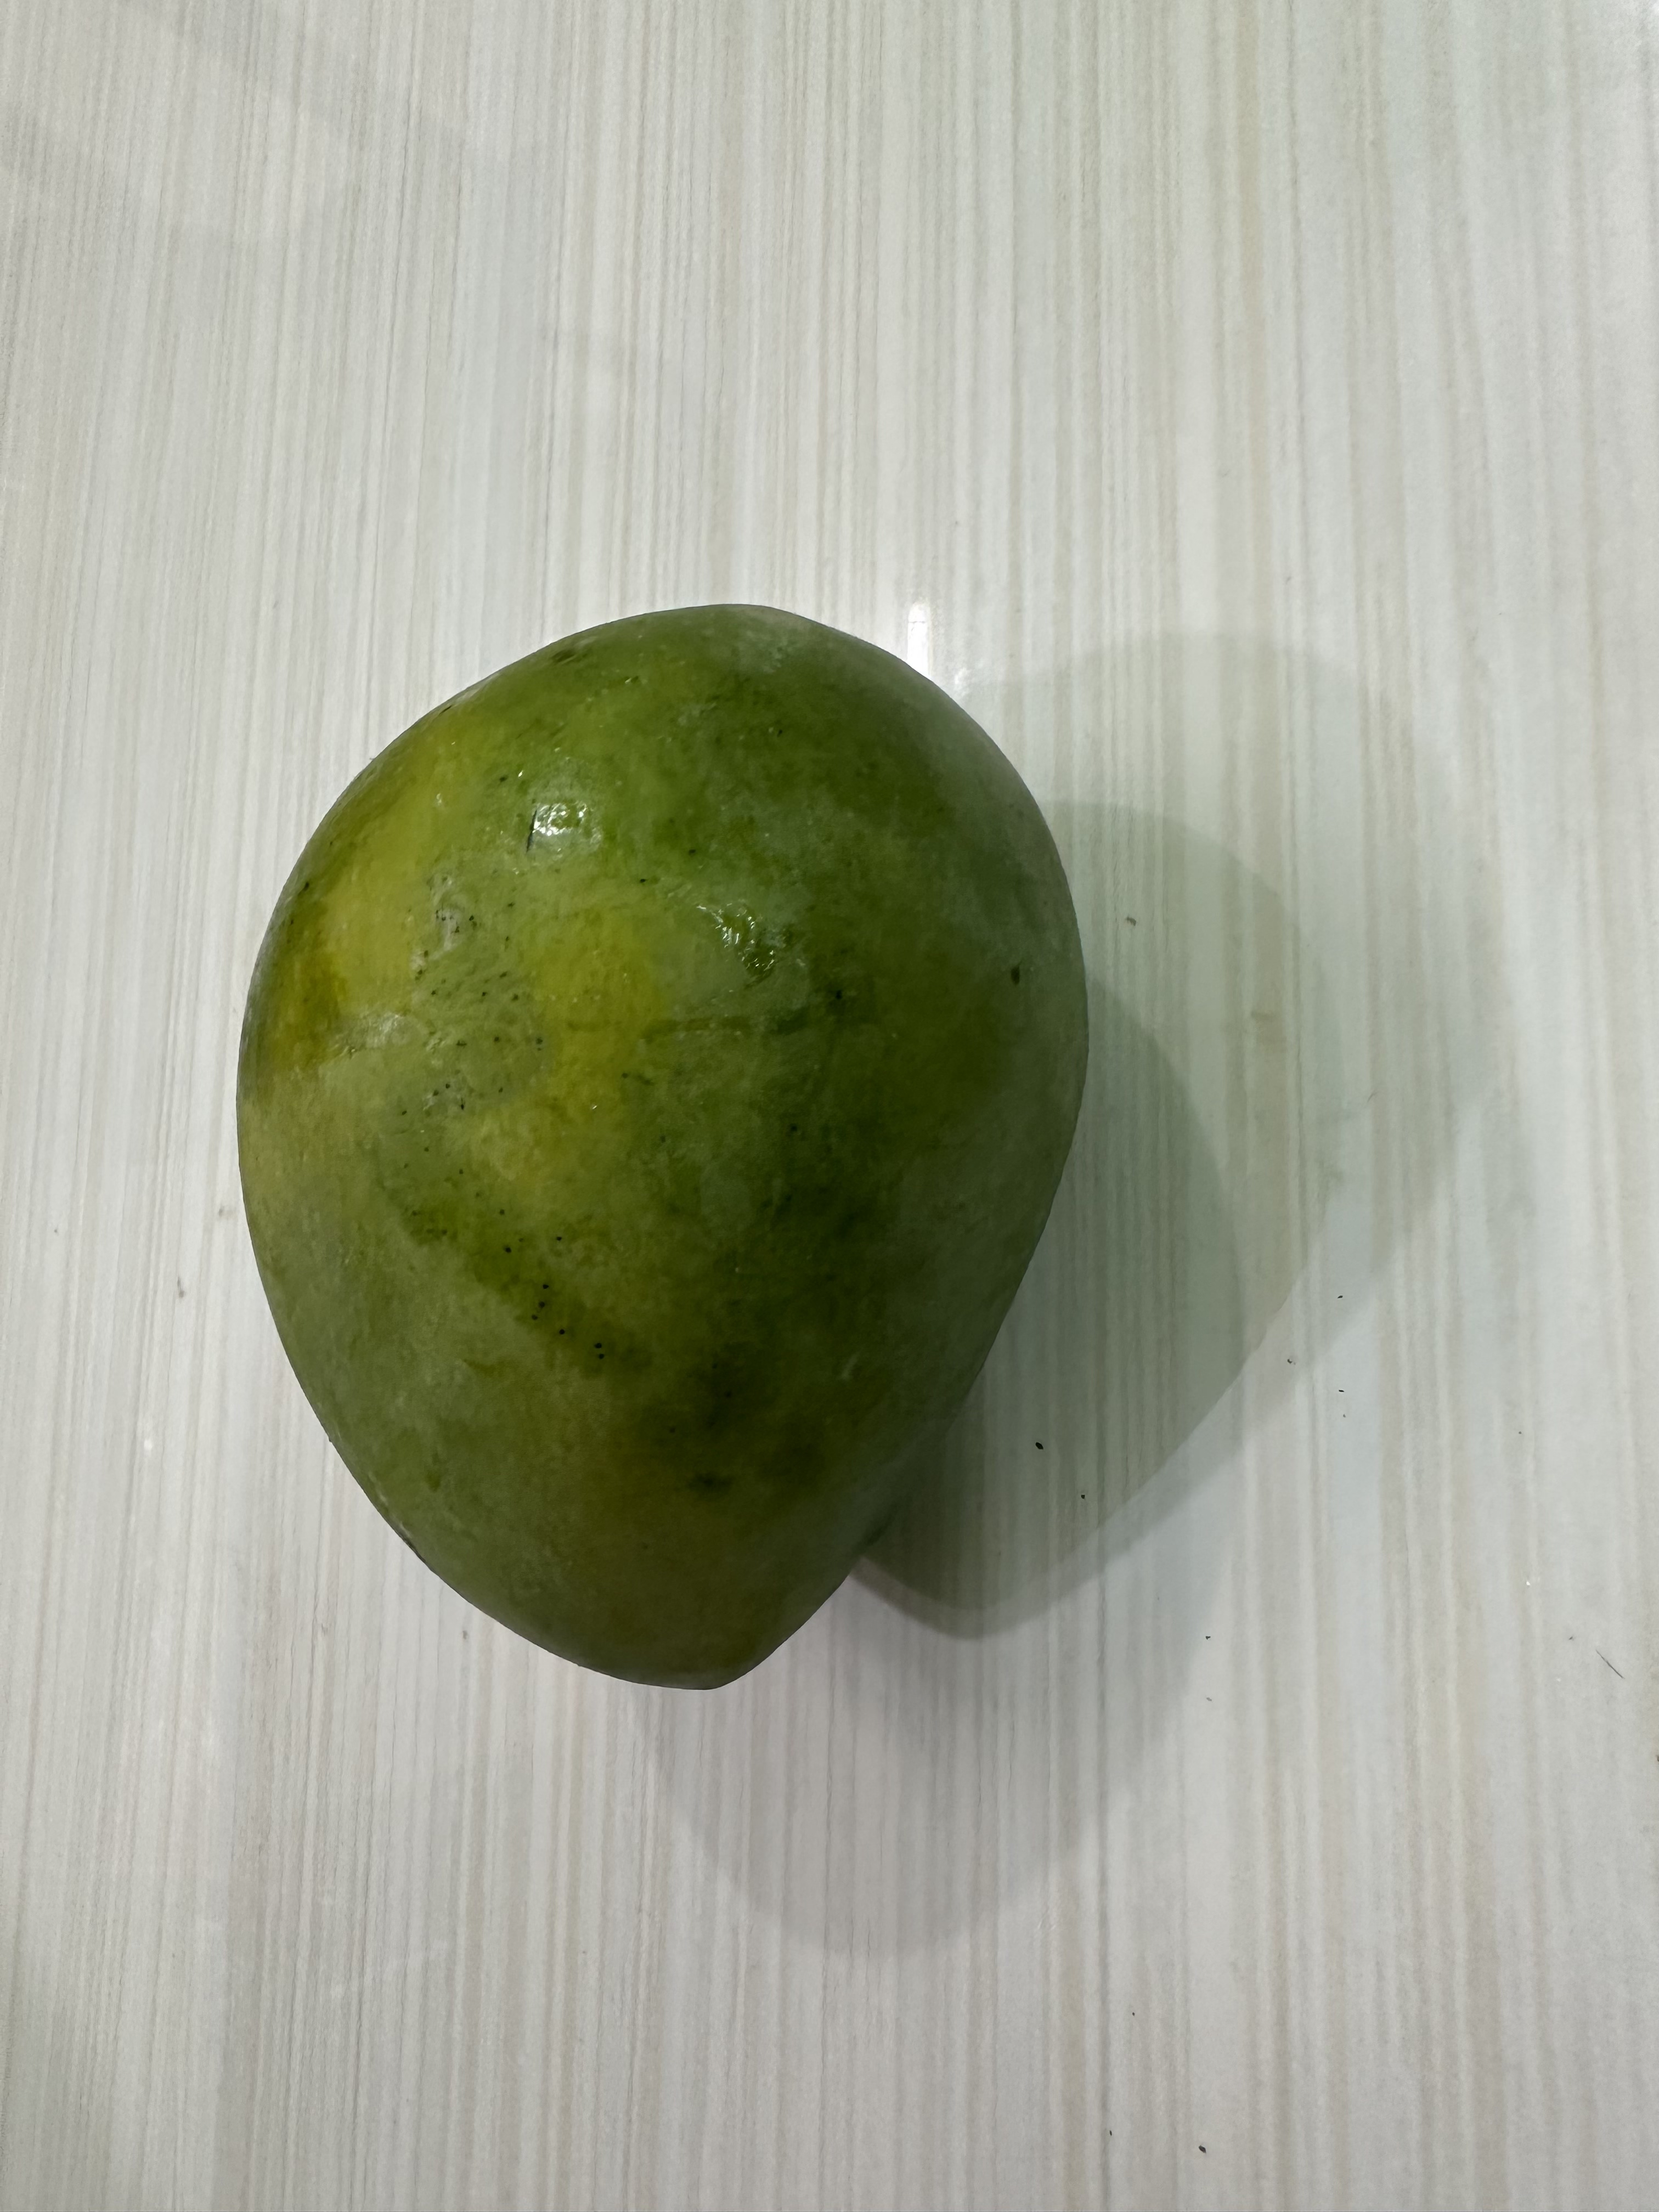
Mango variety: Harivanga